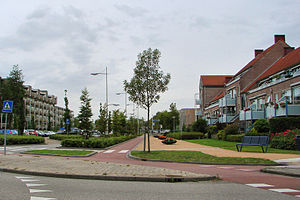
Castricum
Castricum er en by og kommune i Holland med omkring 35.000 indbyggere. Den er beliggende på den vestlige kyst i regionen Noord-Holland.